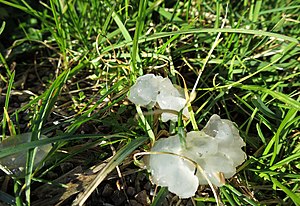
Stjernesnot
Geléklatterne er i virkeligheden rester af et måltid.
Små geleklumper i græsset. En rovfugl eller et rovdyr har gylpet æggelederen op igen efter at have spist en hunfrø. Kaldes stjernesnot.
Stjernesnot er en fantasifuld betegnelse for de glinsende geléklatter, man særligt i milde perioder i vinterhalvåret kan finde i naturen. Den geléagtige substans er dog blot de opsvulmede æggeledere fra en hunfrø eller skrubtudse, som et rovdyr har efterladt efter at have fortæret resten af padden.